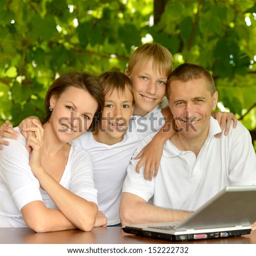
portrait of happy family with the computer at outside terrace